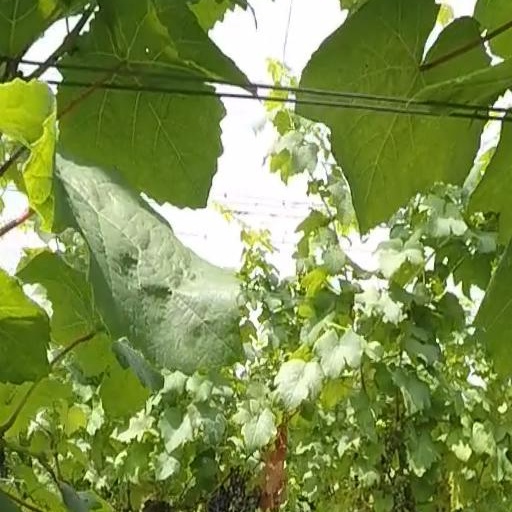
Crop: grape